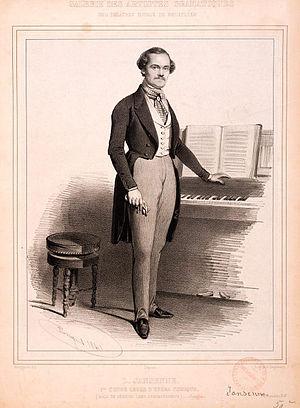
Louis Jansenne est un ténor et directeur de théâtre français né à Paris le 13 mars 1809 et mort à Lyon le 22 mars 1890.